The Morning Post

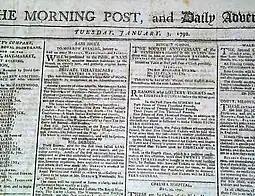

The Morning Post was a conservative daily newspaper published in London from 1772 to 1937, when it was acquired by "The Daily Telegraph".